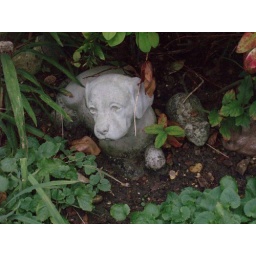
These are the markers for where the dog and a couple of our cats are buried in the garden.